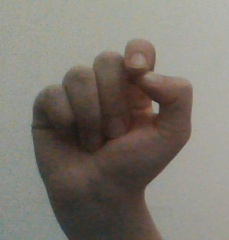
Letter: fa